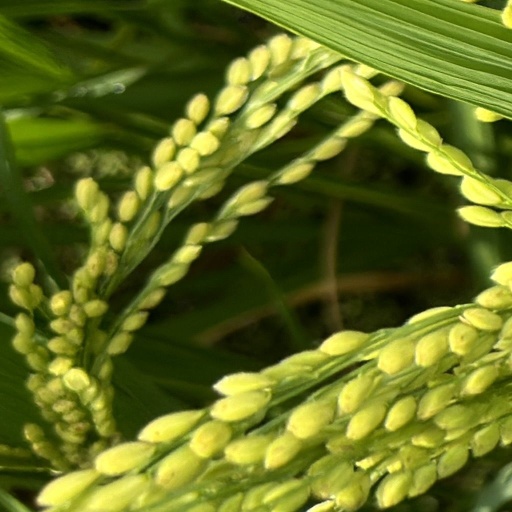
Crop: rice